Huadiwan station

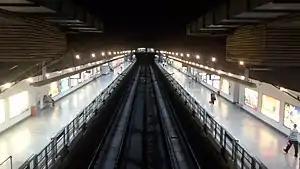

Huadiwan station is a metro station on Line 1 of the Guangzhou Metro that started operations on 28June 1997. It is situated under Huadi Avenue North in the Liwan District of Guangzhou City, Guangdong Province, China. It is near the Huadi Bird Fish & Insect Market.